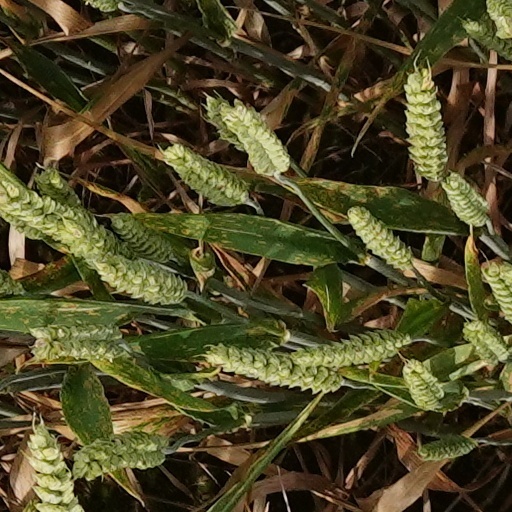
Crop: wheat